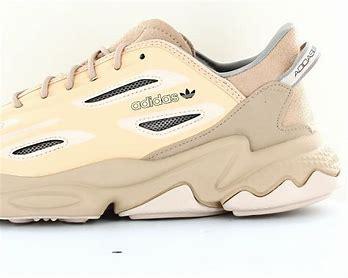
Brand: Adidas
Model: Ozweego Celox